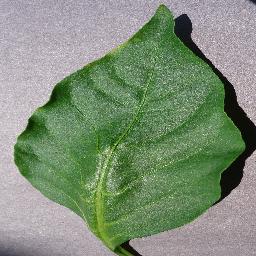
Label: Pepper,_bell___healthy